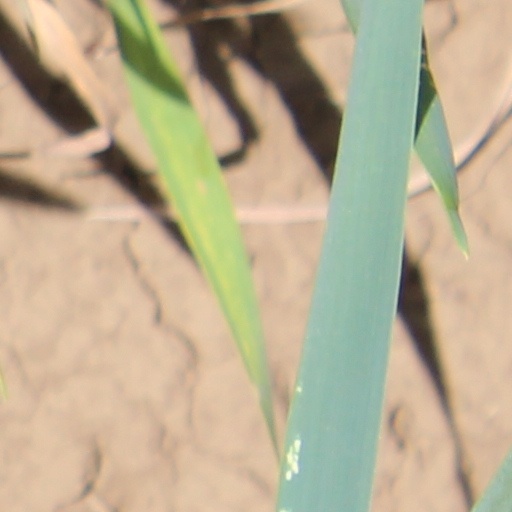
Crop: wheat